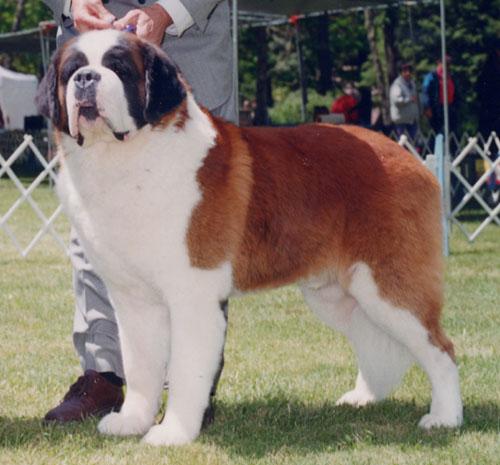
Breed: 211-n000068-Saint_Bernard